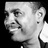
Emotion: happy